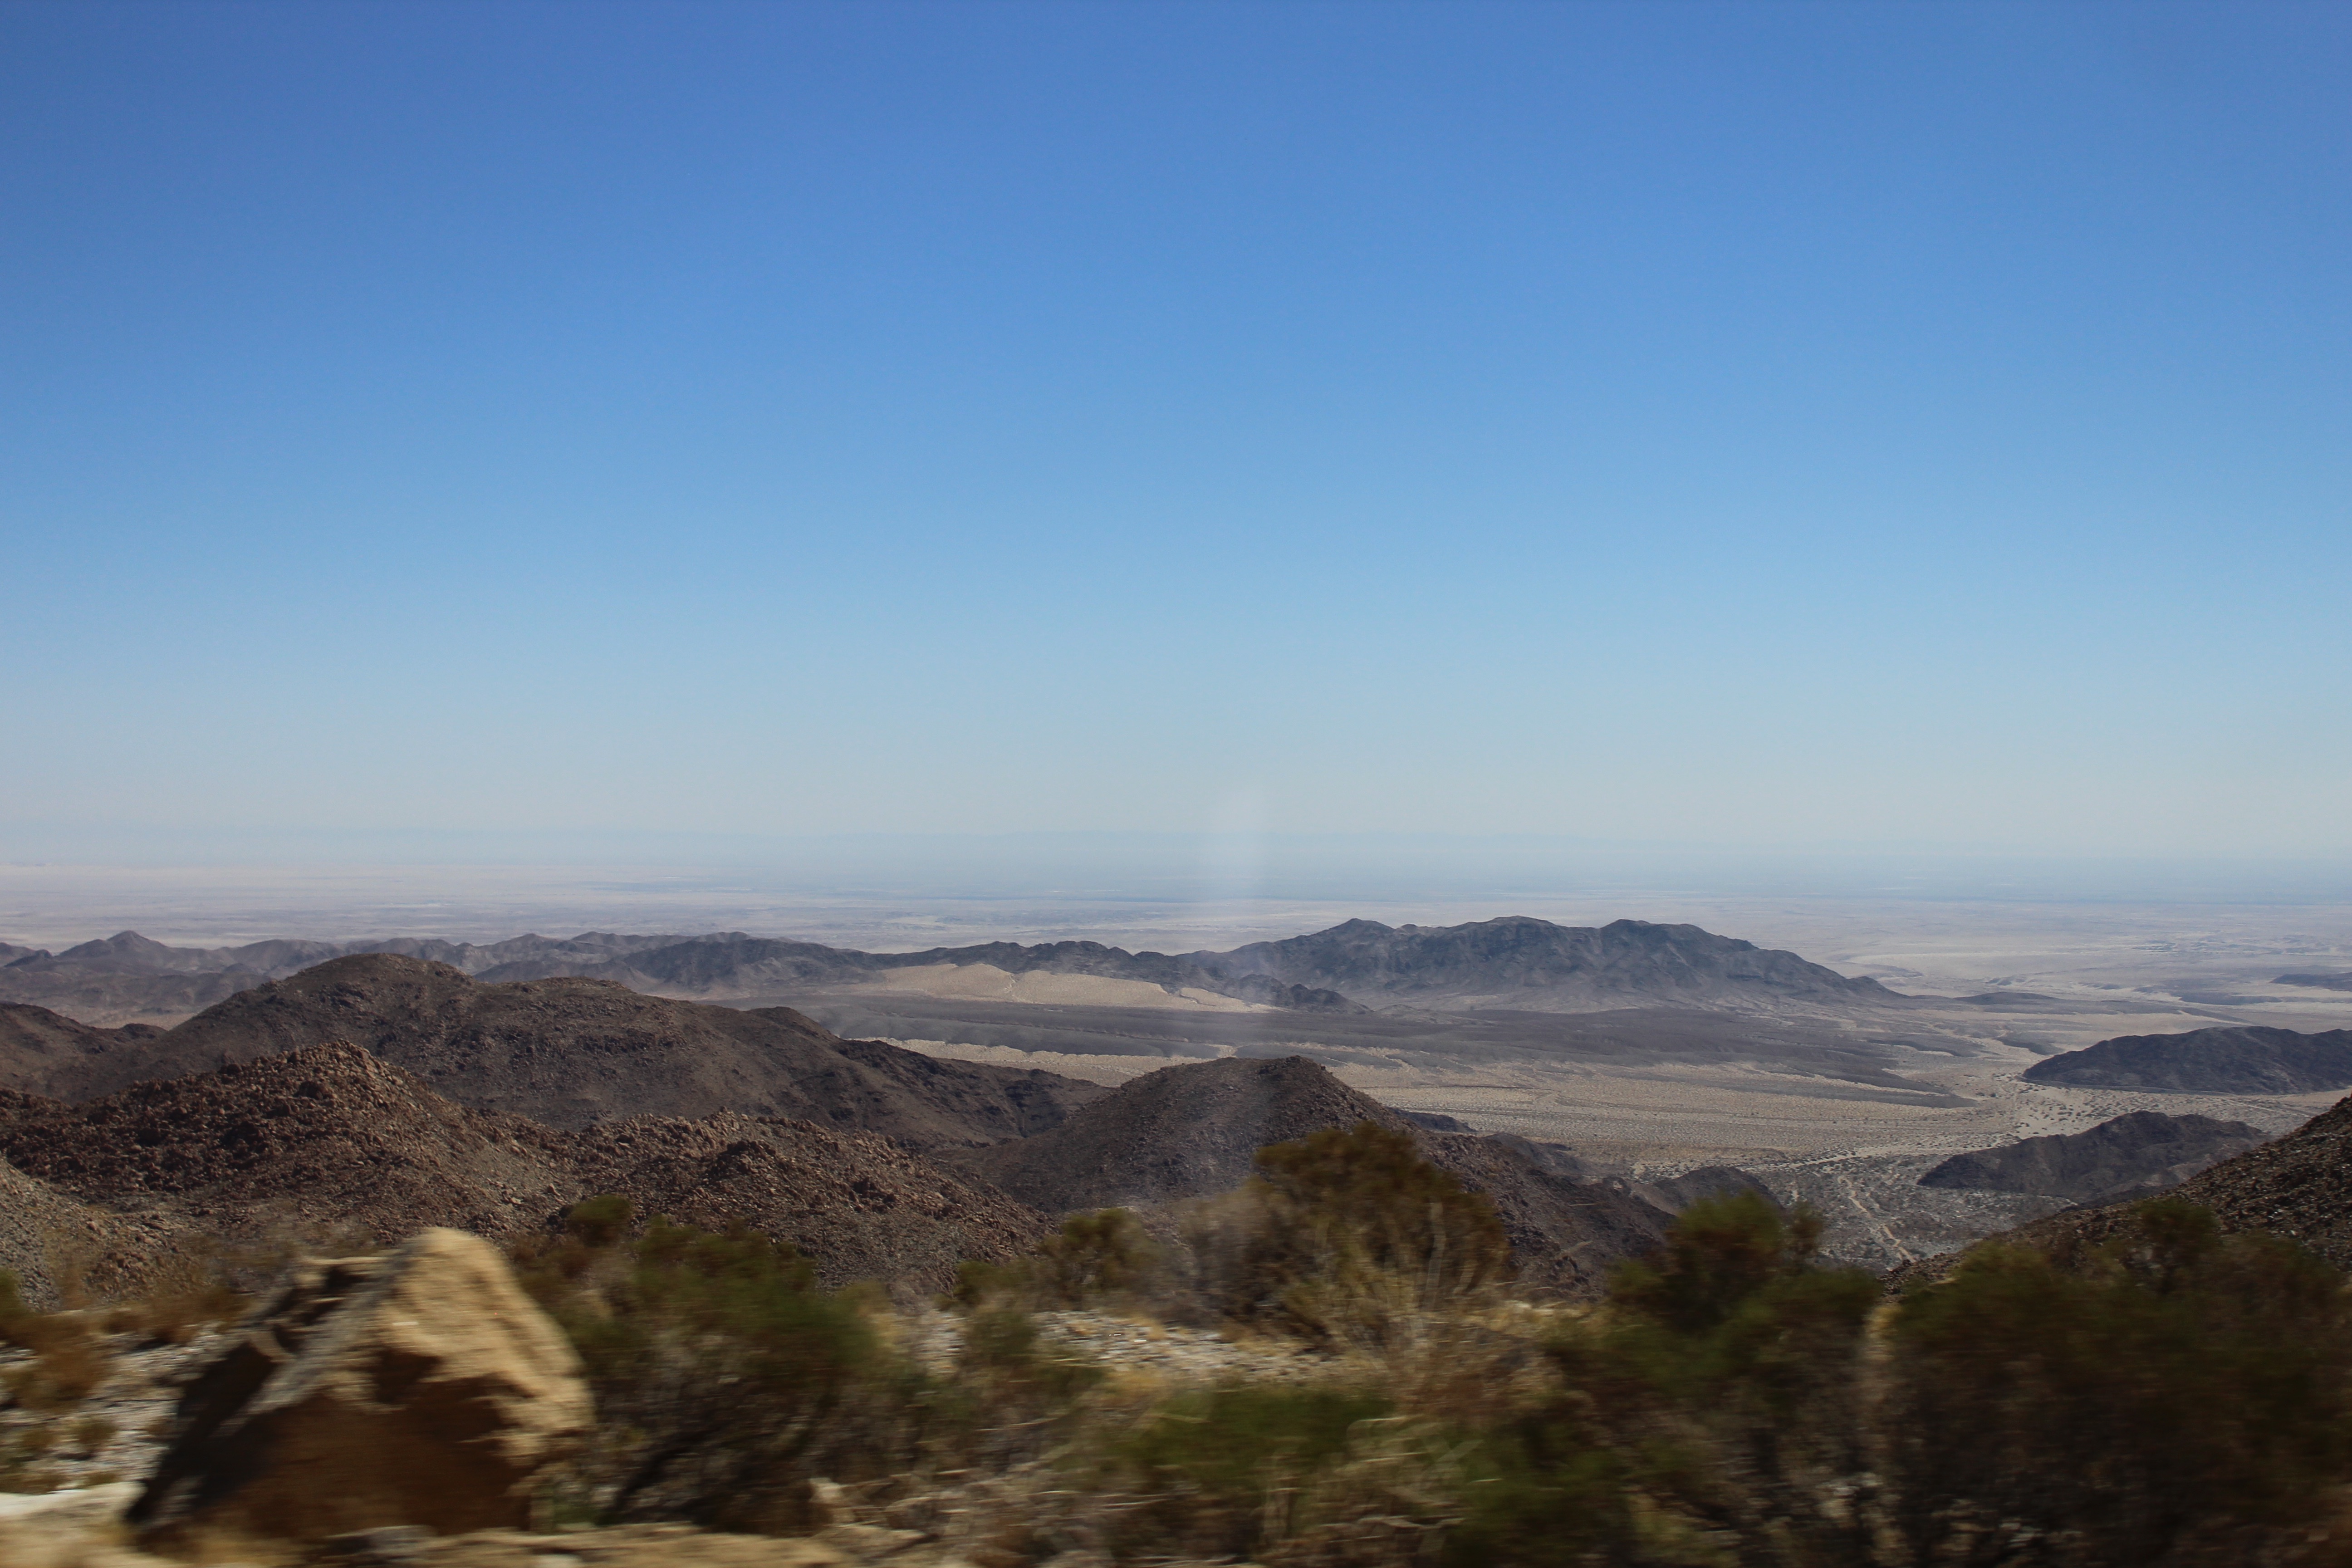
landscape, rock, wilderness, walking, mountain, hill, desert, adventure, valley, mountain range, ridge, summit, geology, plateau, fell, landform, natural environment, geographical feature, mountainous landforms